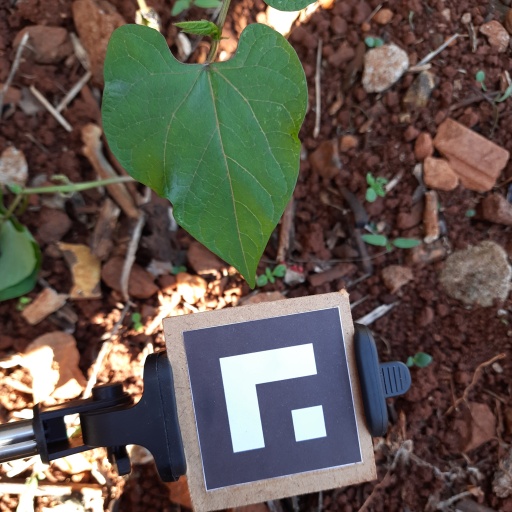
Observations: wavy surface, no eating holes, under shade